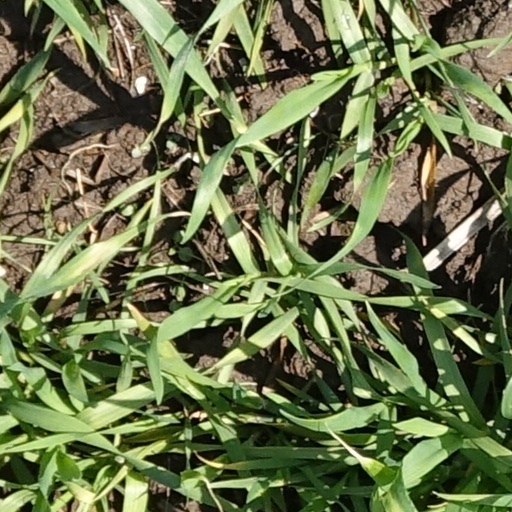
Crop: wheat